R-Type Delta

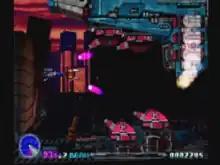
In-game screenshot, showing the player exchanging shots with ground-stationed enemies in the first stage

"R-Type Delta" is a shoot 'em up set in 2164. The game offers different fighters, with different Force and Wave Cannon combinations for the player to choose from. It also introduces the Dose System, which allows Forces to absorb energy through collisions with projectiles or enemies. Every Force has a Dose Gauge, and when the Dosage becomes 100%, the player can use the fighter's Delta Attack, a superweapon attack whose form depends on the fighter being used.